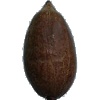
Label: nut_pecan